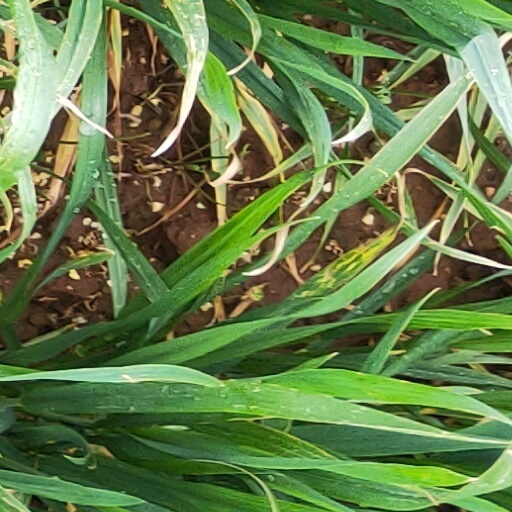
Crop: wheat